Hopi Hari

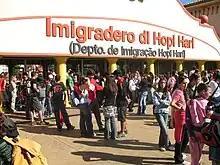
Hopi Hari's Entrance

Hopi Hari is a Brazilian theme park located at Km 72 of Bandeirantes Highway, Vinhedo, in the state of São Paulo. It is located 30 km away from Campinas and 72 km away from São Paulo. Covering an area of 0.76 km, it is considered the second largest amusement park in Brazil and is a part of the tourist complex SerrAzul Full Life. Due to the debts of the park in June 2009, the group GP Investments sold the park for a symbolic value to the group HH II PT S/A.